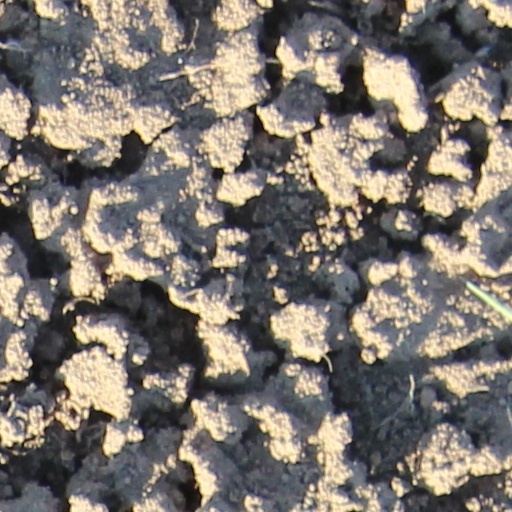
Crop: wheat